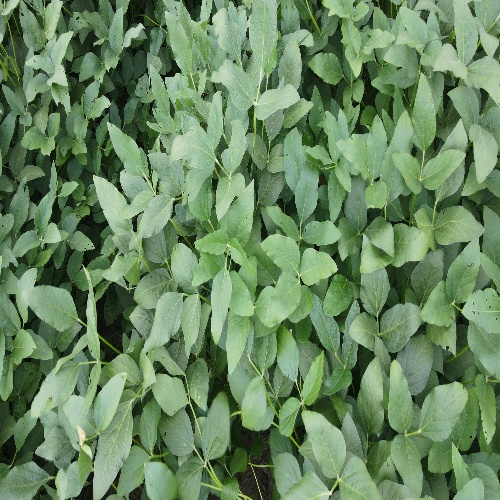
Label: Caterpillar